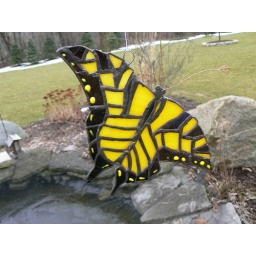
This is a stained glass butterfly inspired by Laura Ryan photos